Carrozzeria Francis Lombardi

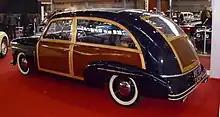
1948 Lancia Aprilia-based "Giardiniera"

Founded in 1947, they focussed exclusively on automobiles after 1950. Their first efforts were coupés on Fiat 1100 and 1400 basis; these were soon followed by station wagons with wood-panelled bodywork on 1100-basis. Francis Lombardi also made six-seater limousines from Fiat sedans of the period such as the 1400 and 1800. Intended for ministerial or representational use, they had stretched wheelbases and luxuriously fitted interiors. Famously, they built a Vatican-commissioned Fiat 2300-based limousine with a glass roof for Pope Paul VI in 1963 - this was the first "true" Popemobile.